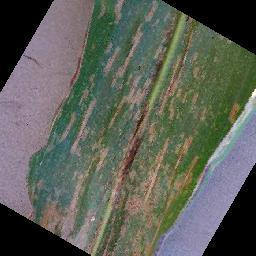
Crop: corn
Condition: (maize)_cercospora_spot_gray_spot